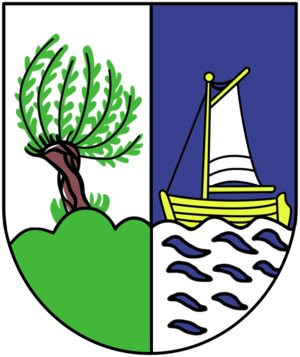
Geesthacht est une ville allemande située dans l'arrondissement du duché de Lauenbourg, dans le Land de Schleswig-Holstein. La ville comptait 30 551 habitants, et est la plus grande de l'arrondissement.
Plaisir est une commune française située dans le département des Yvelines, en région Île-de-France.